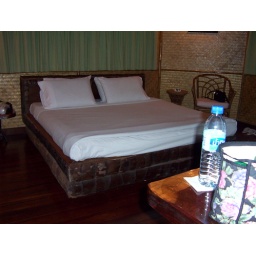
bed in our cottage at river kwai in jungle hotel